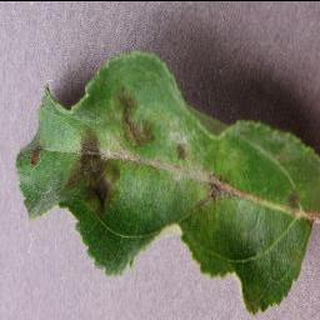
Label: apple_apple_scab